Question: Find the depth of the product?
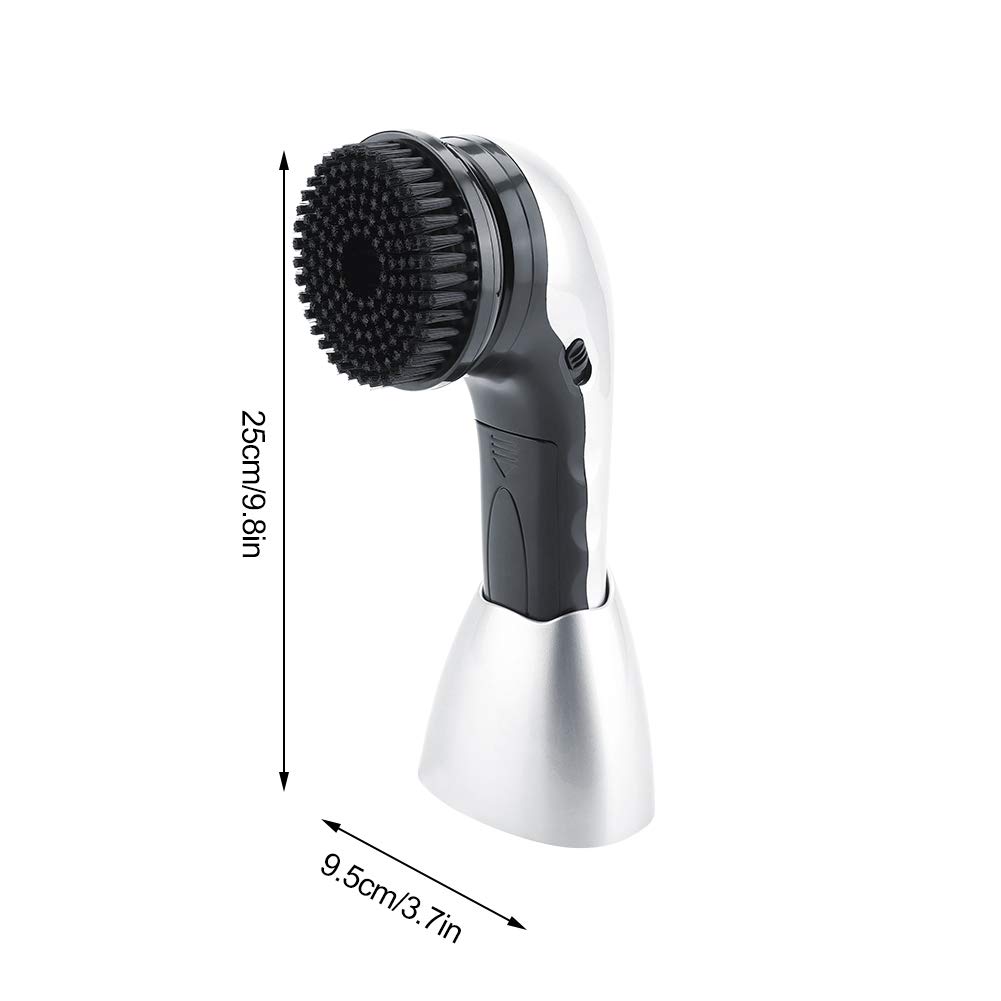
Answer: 9.5 centimetre